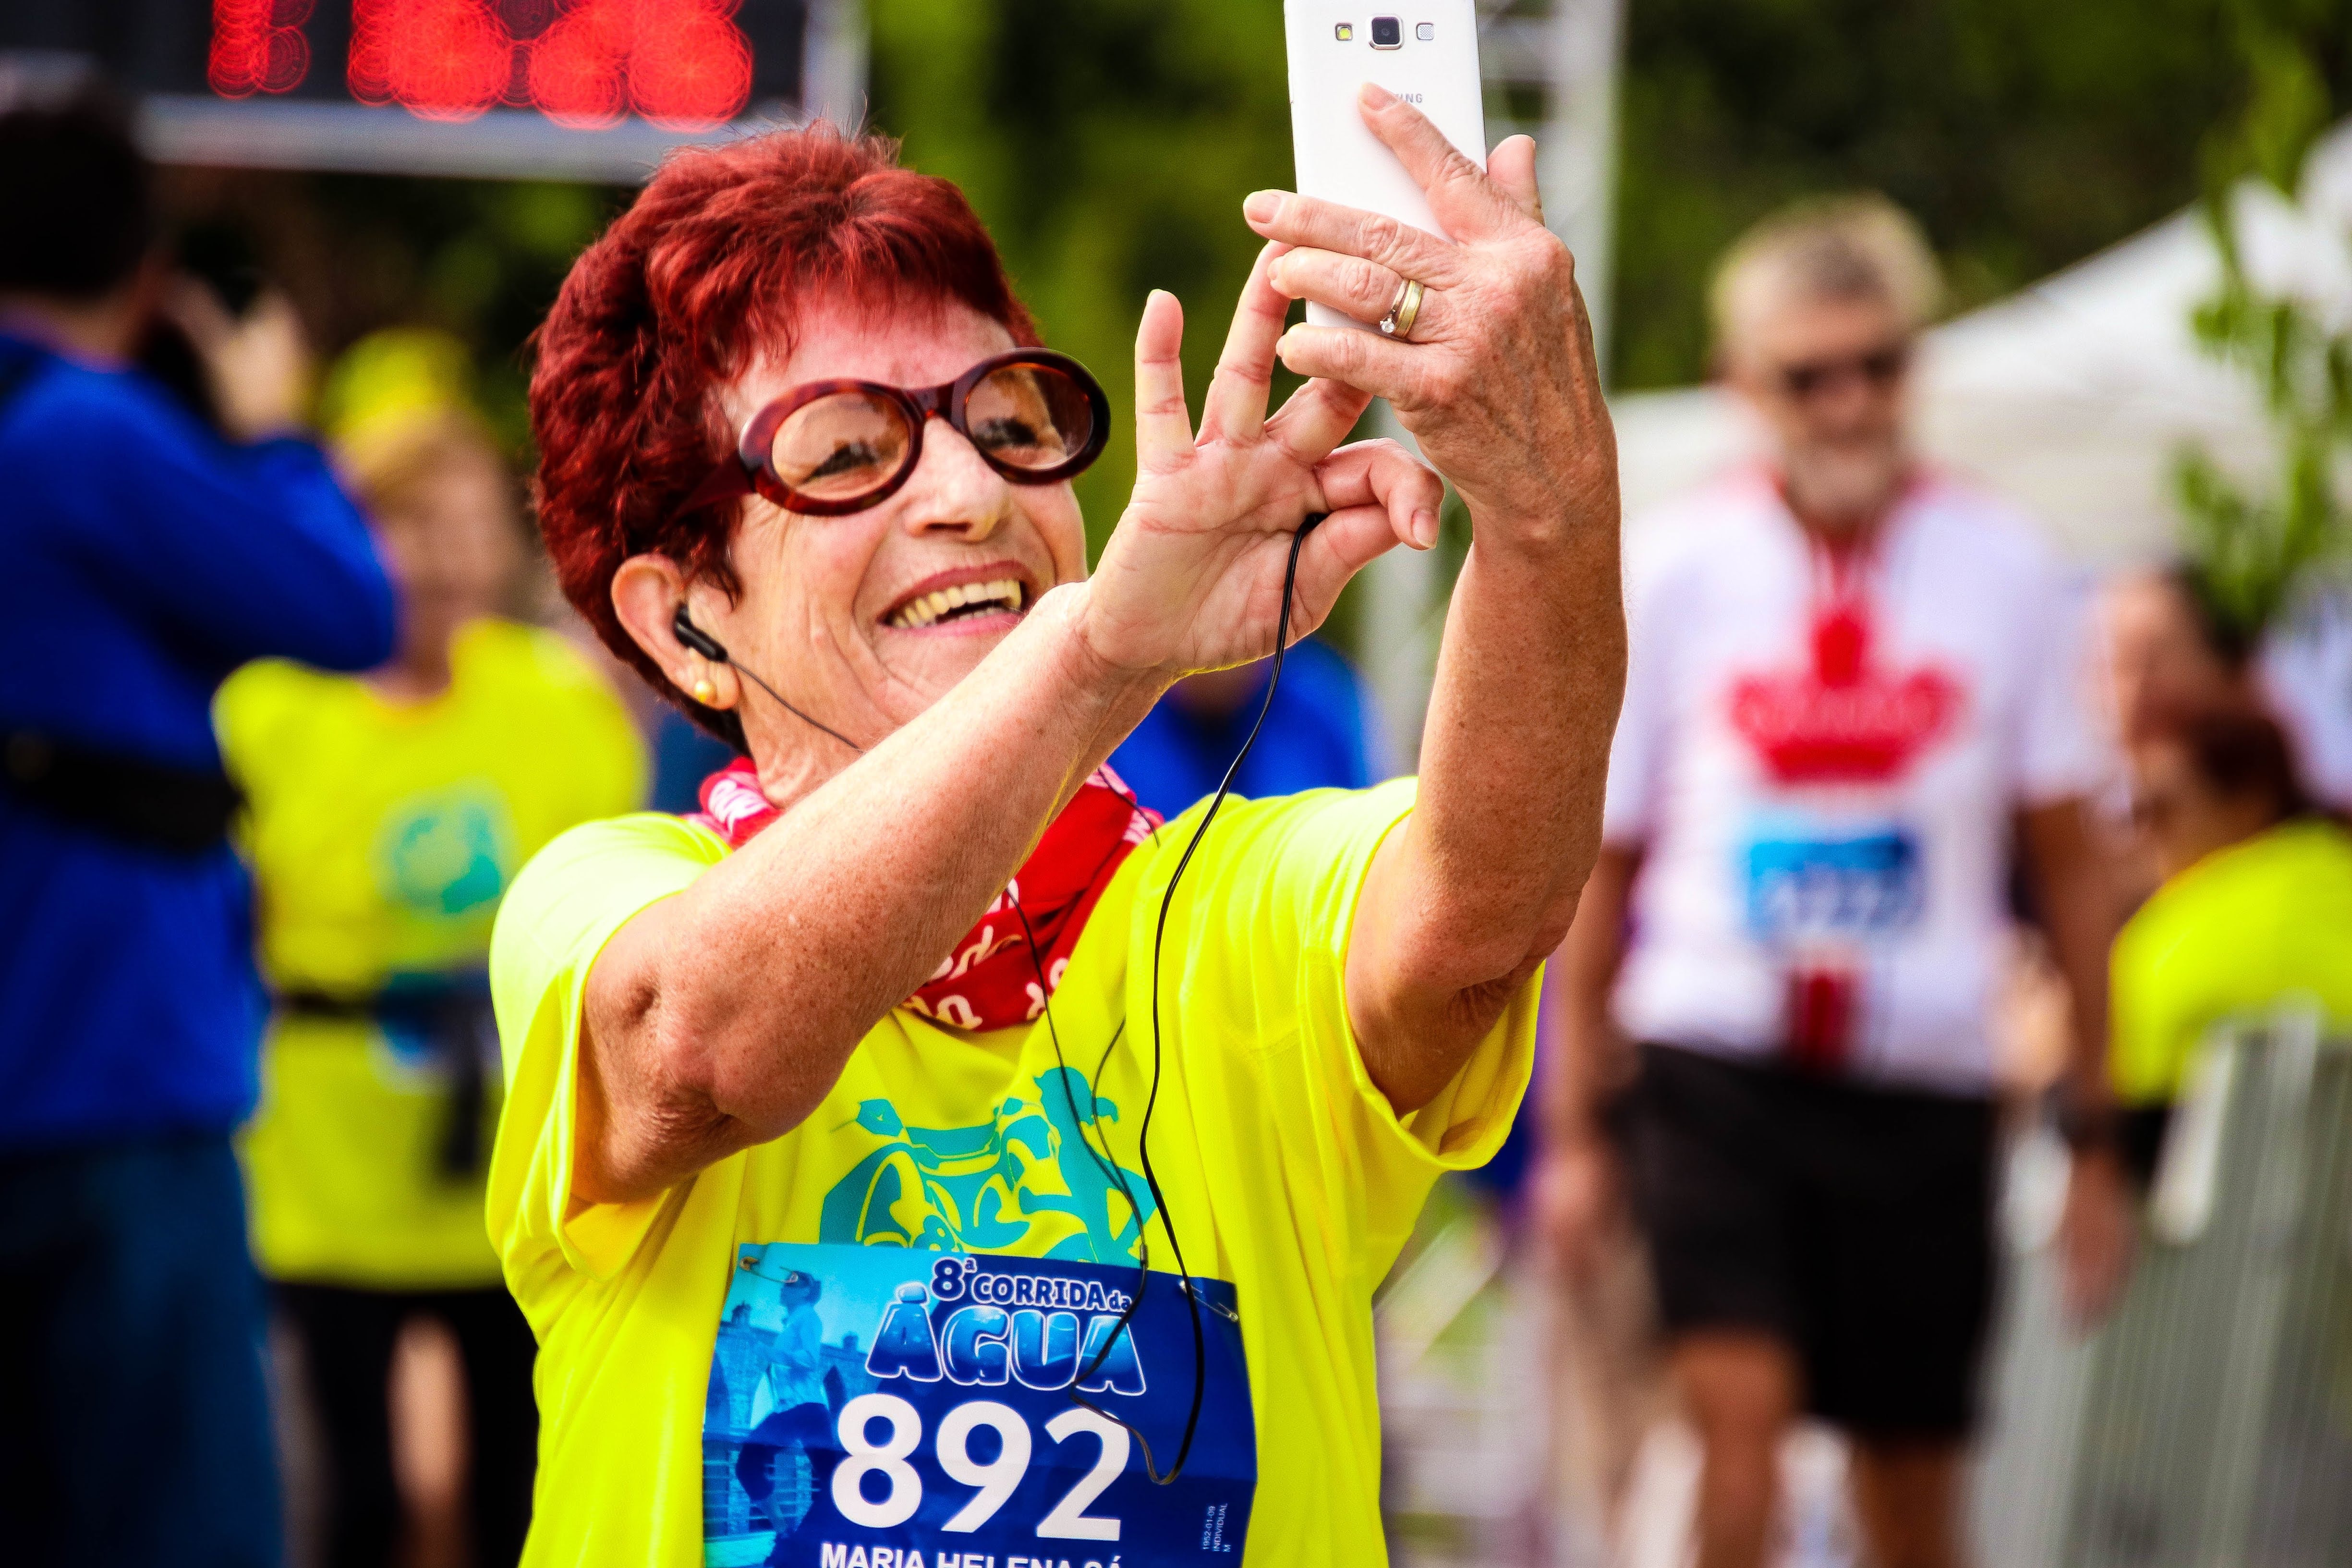
marathon, long distance running, running, athlete, half marathon, recreation, ultramarathon, sports, individual sports, exercise, athletics, fun, racewalking, crowd, endurance sports, duathlon